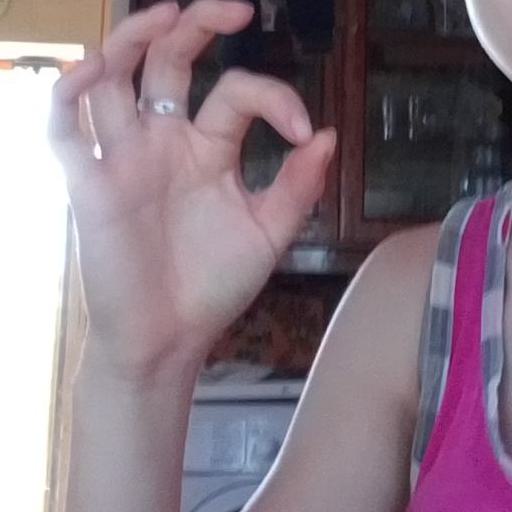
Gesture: ok